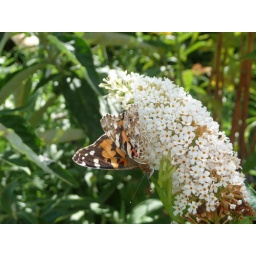
Close up of a Painted Lady butterfly on white Buddleia in my garden.